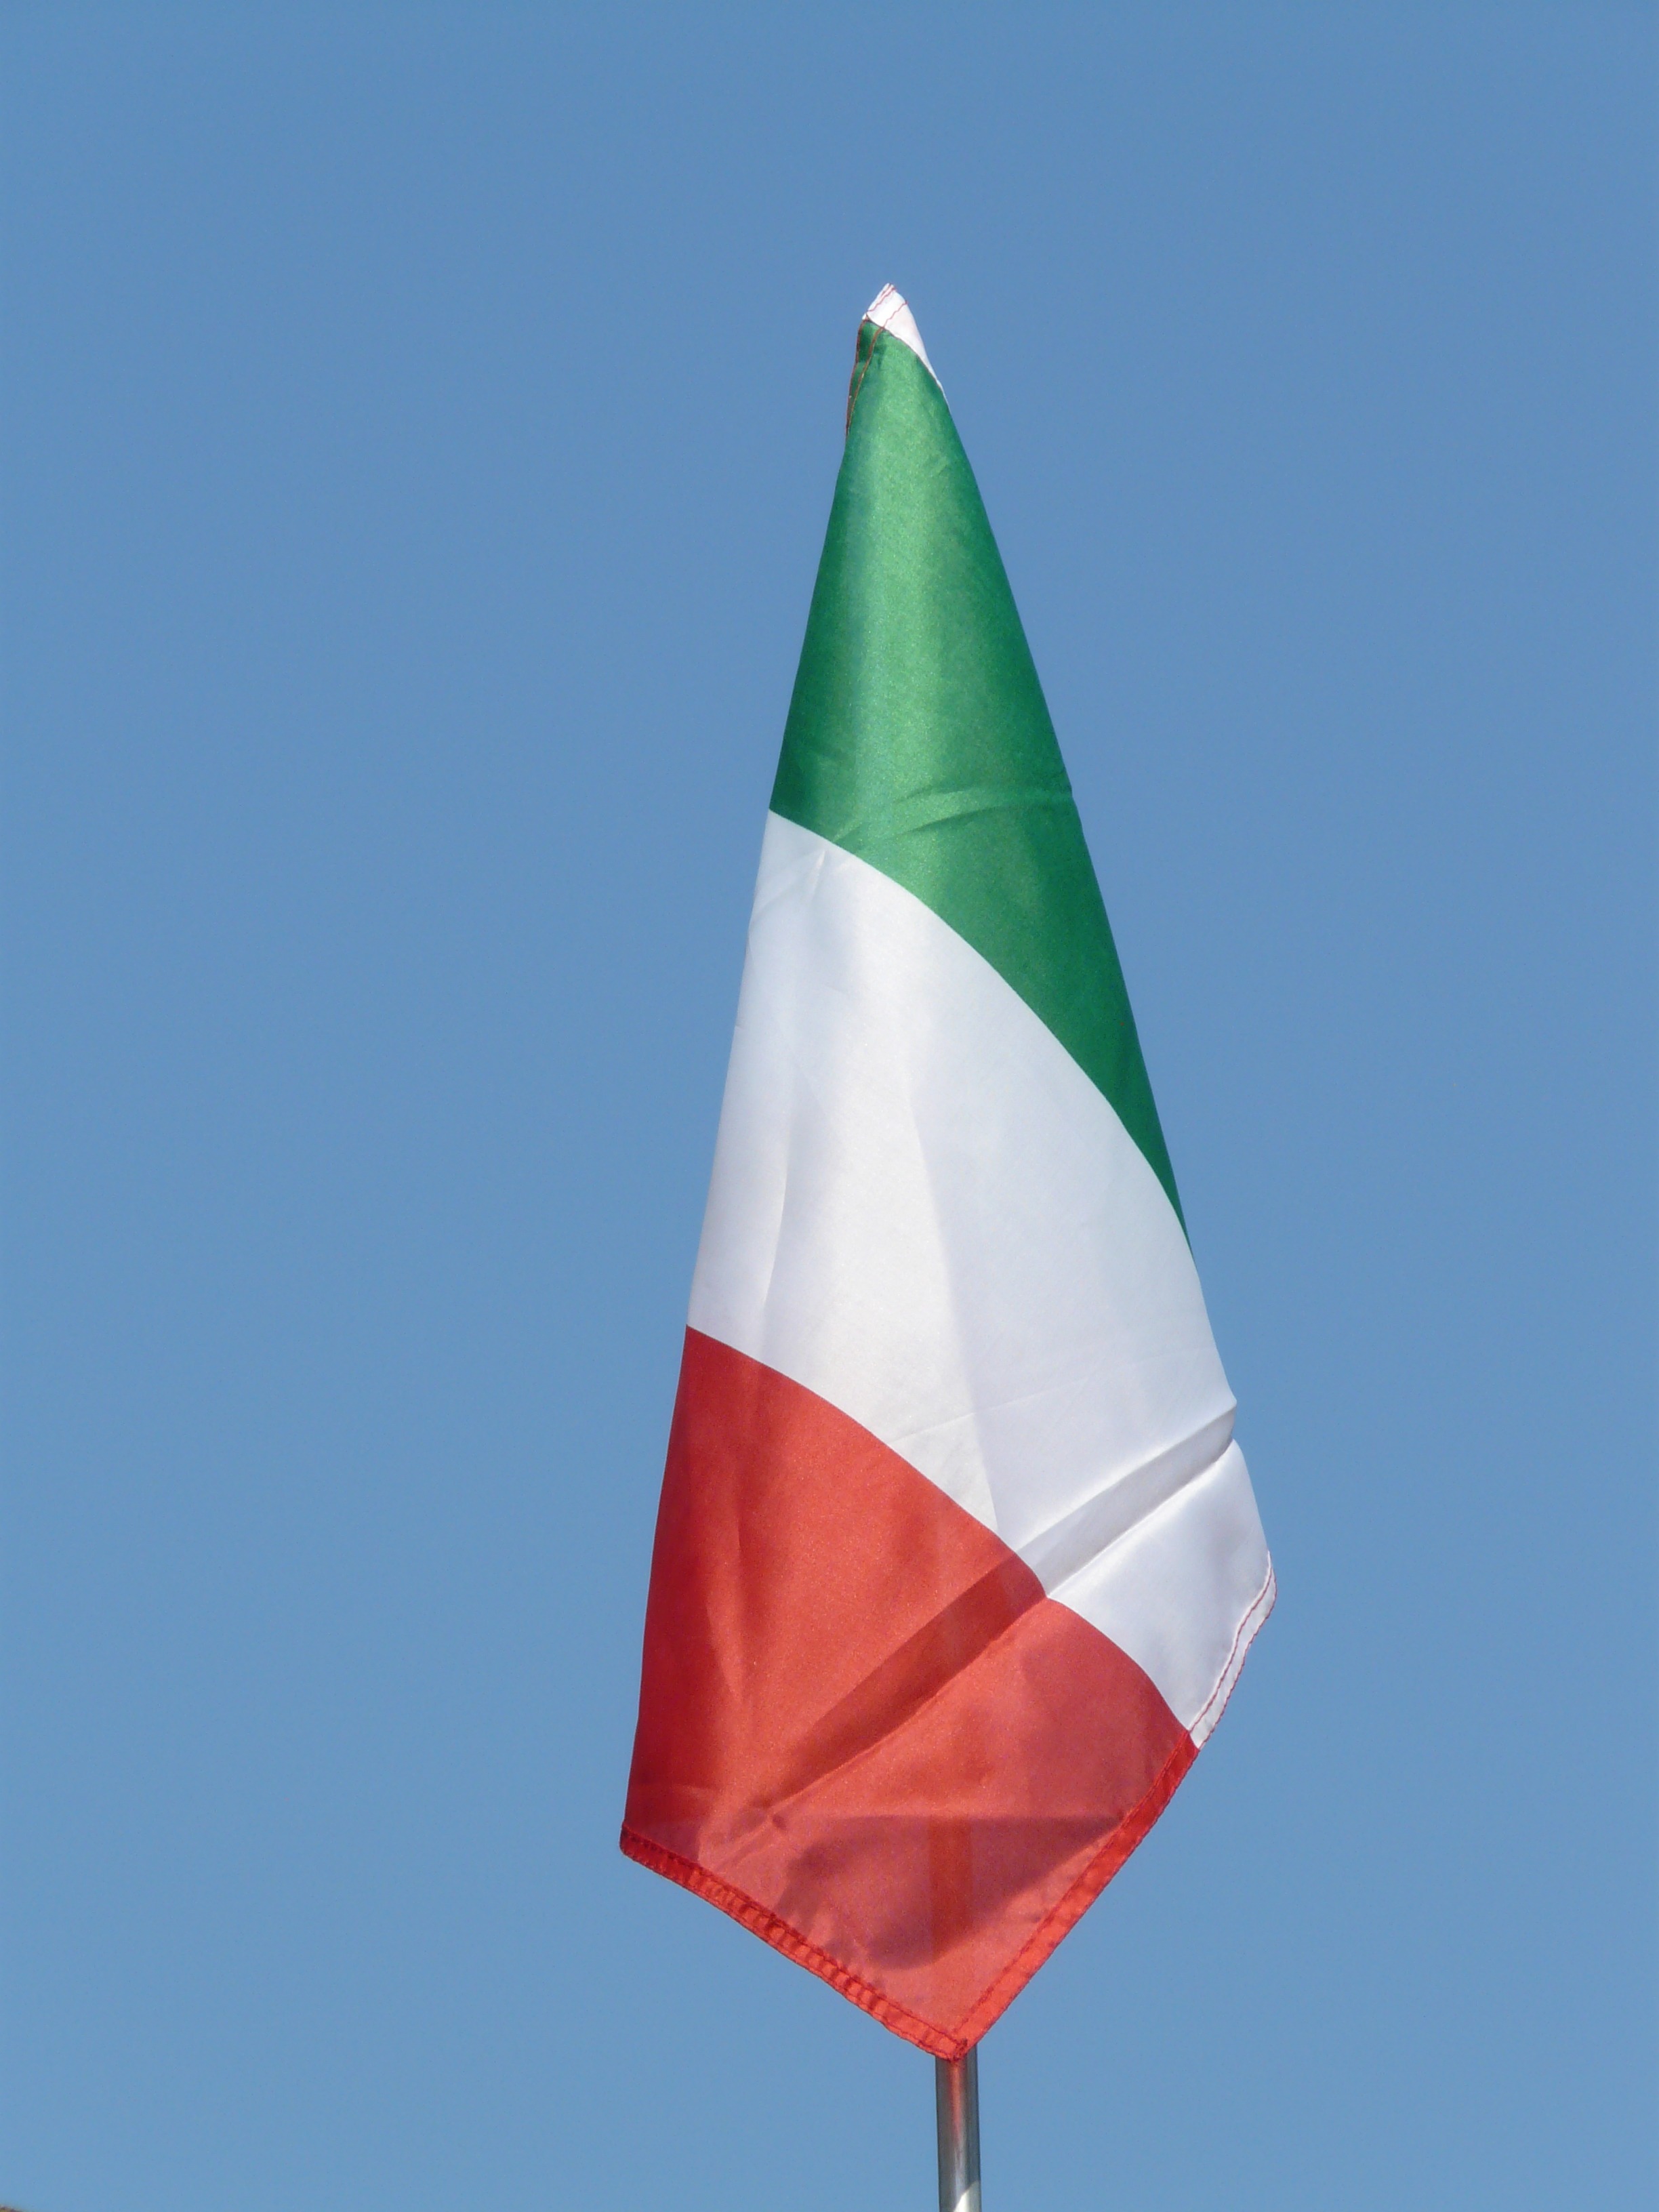
sky, white, wind, green, red, pennant, flag, italy, blue, italian flag